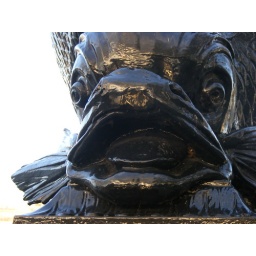
Fish lamp post by river Thames